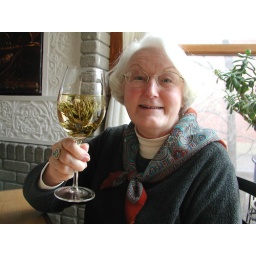
Blooming green tea w/ jasmine flowers hidden in the bloom